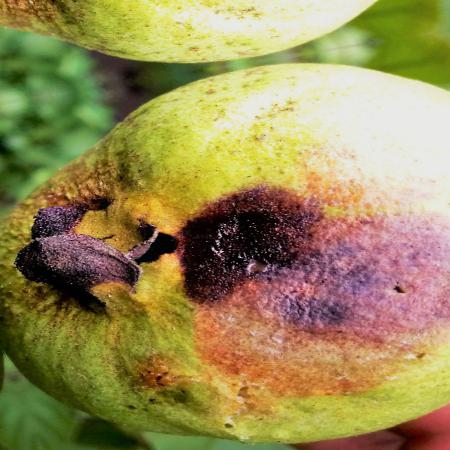
Label: Styler and Root